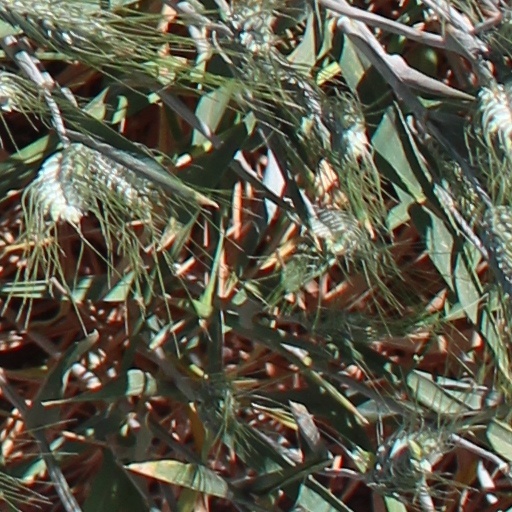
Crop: wheat